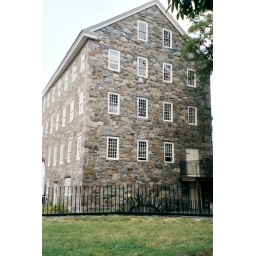
The water wheel is located in the lower level of this stone building. It dates from around 1800.